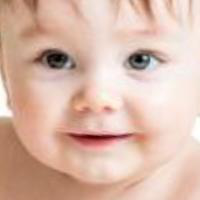
Age group: age 01-10